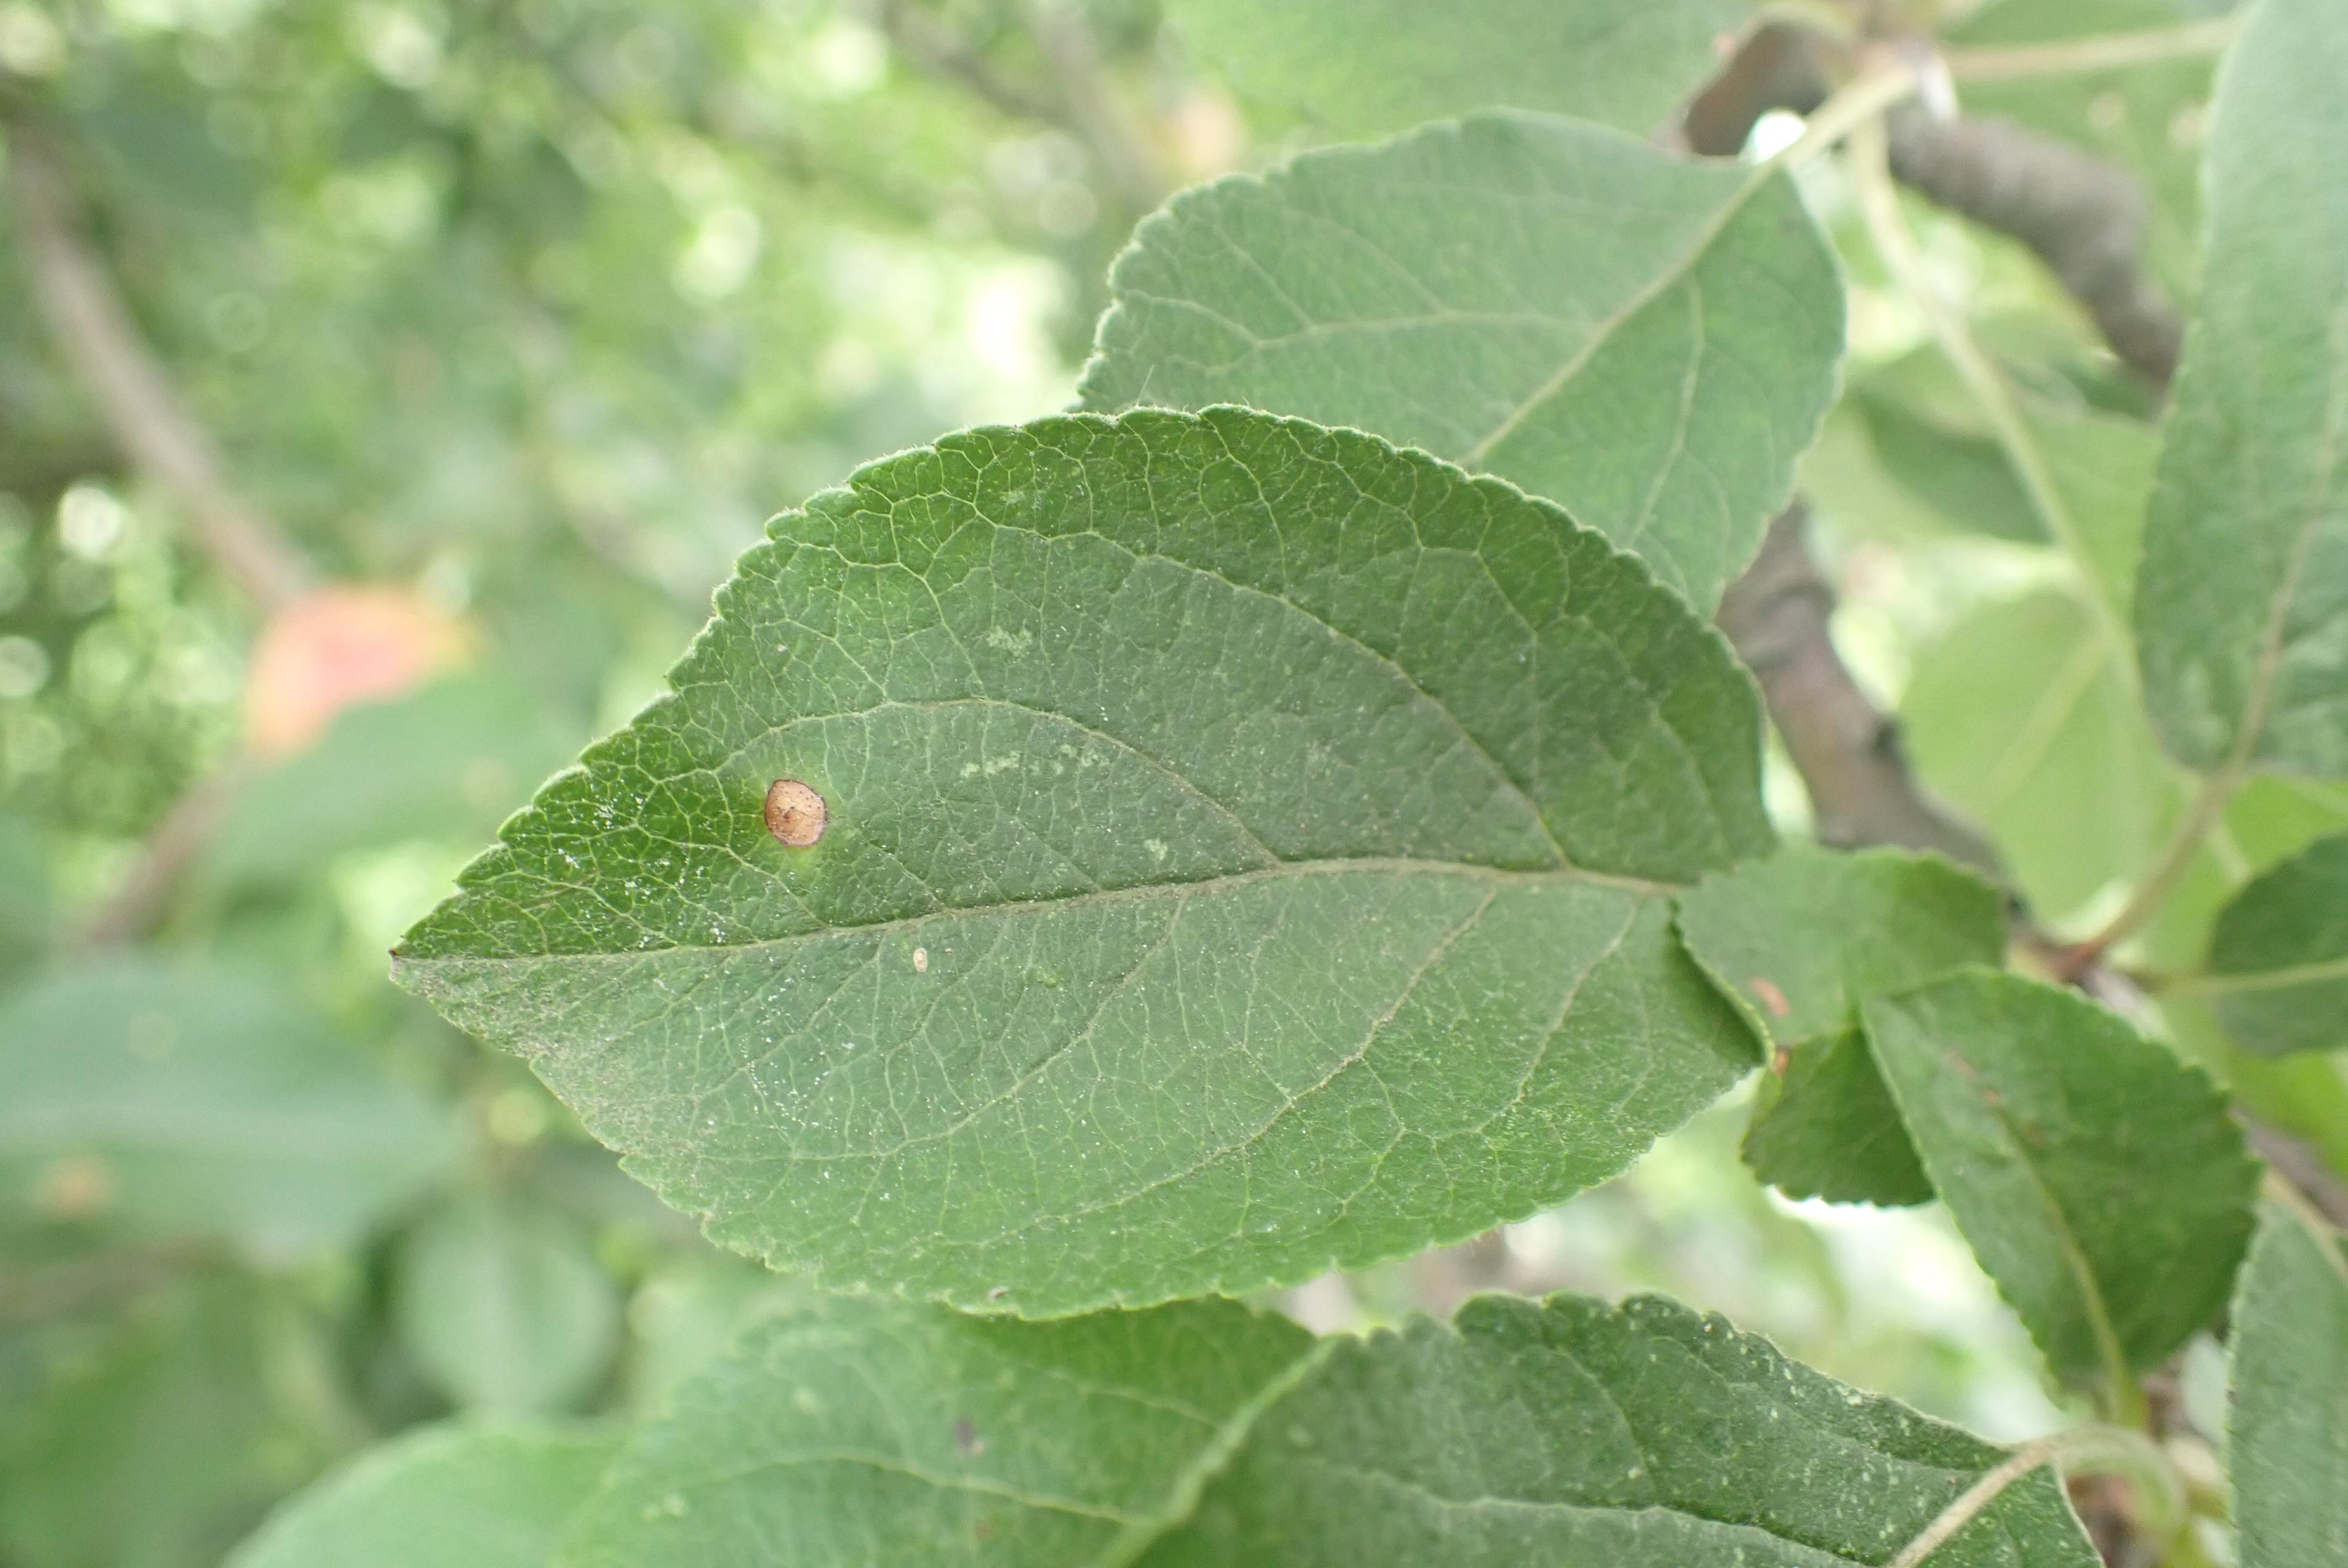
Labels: frog_eye_leaf_spot